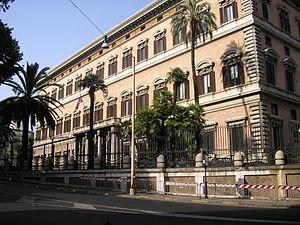
Voici les représentations diplomatiques des États-Unis à l'étranger :
Le style humbertien caractérise les réalisations architecturales de la fin du XIXᵉ siècle en Italie, ainsi que le mobilier et les arts décoratifs de la même époque. Il représente la version italienne du style éclectique qui prévaut alors dans toute l'Europe, mais avec des spécificités marquantes liées à l'émergence de l'Italie comme royaume unifié.
Le palais Marguerite est un palais situé sur la Via Veneto à Rome en Italie.
L'ambassade des États-Unis en Italie est la représentation diplomatique des États-Unis auprès d'Italie. Elle est située à Rome, la capitale, au palais Marguerite. Depuis 2017, l'ambassadeur est Lewis Eisenberg.